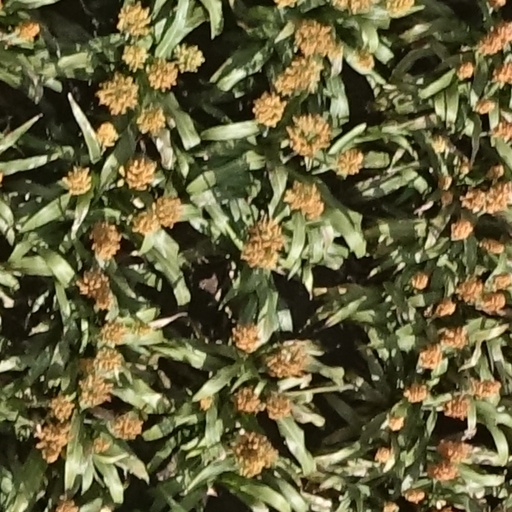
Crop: sorghum